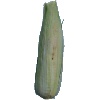
Label: Corn Husk 1